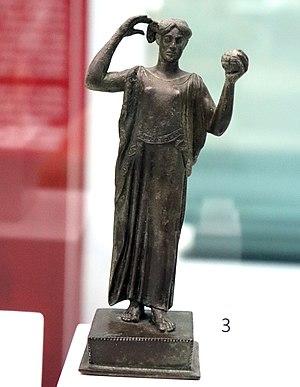
Locri Epizefiri en italien, ou Locres Épizéphyrienne en français, ou Λοκροὶ Ἐπιζεφύριοι, Lokroi Epizephyrioi en grec ancien, et Locri Epizephyrii en latin, est une polis de la Grande Grèce, fondée sur le littoral de la mer Ionienne au VIIIᵉ siècle av. J.-C.